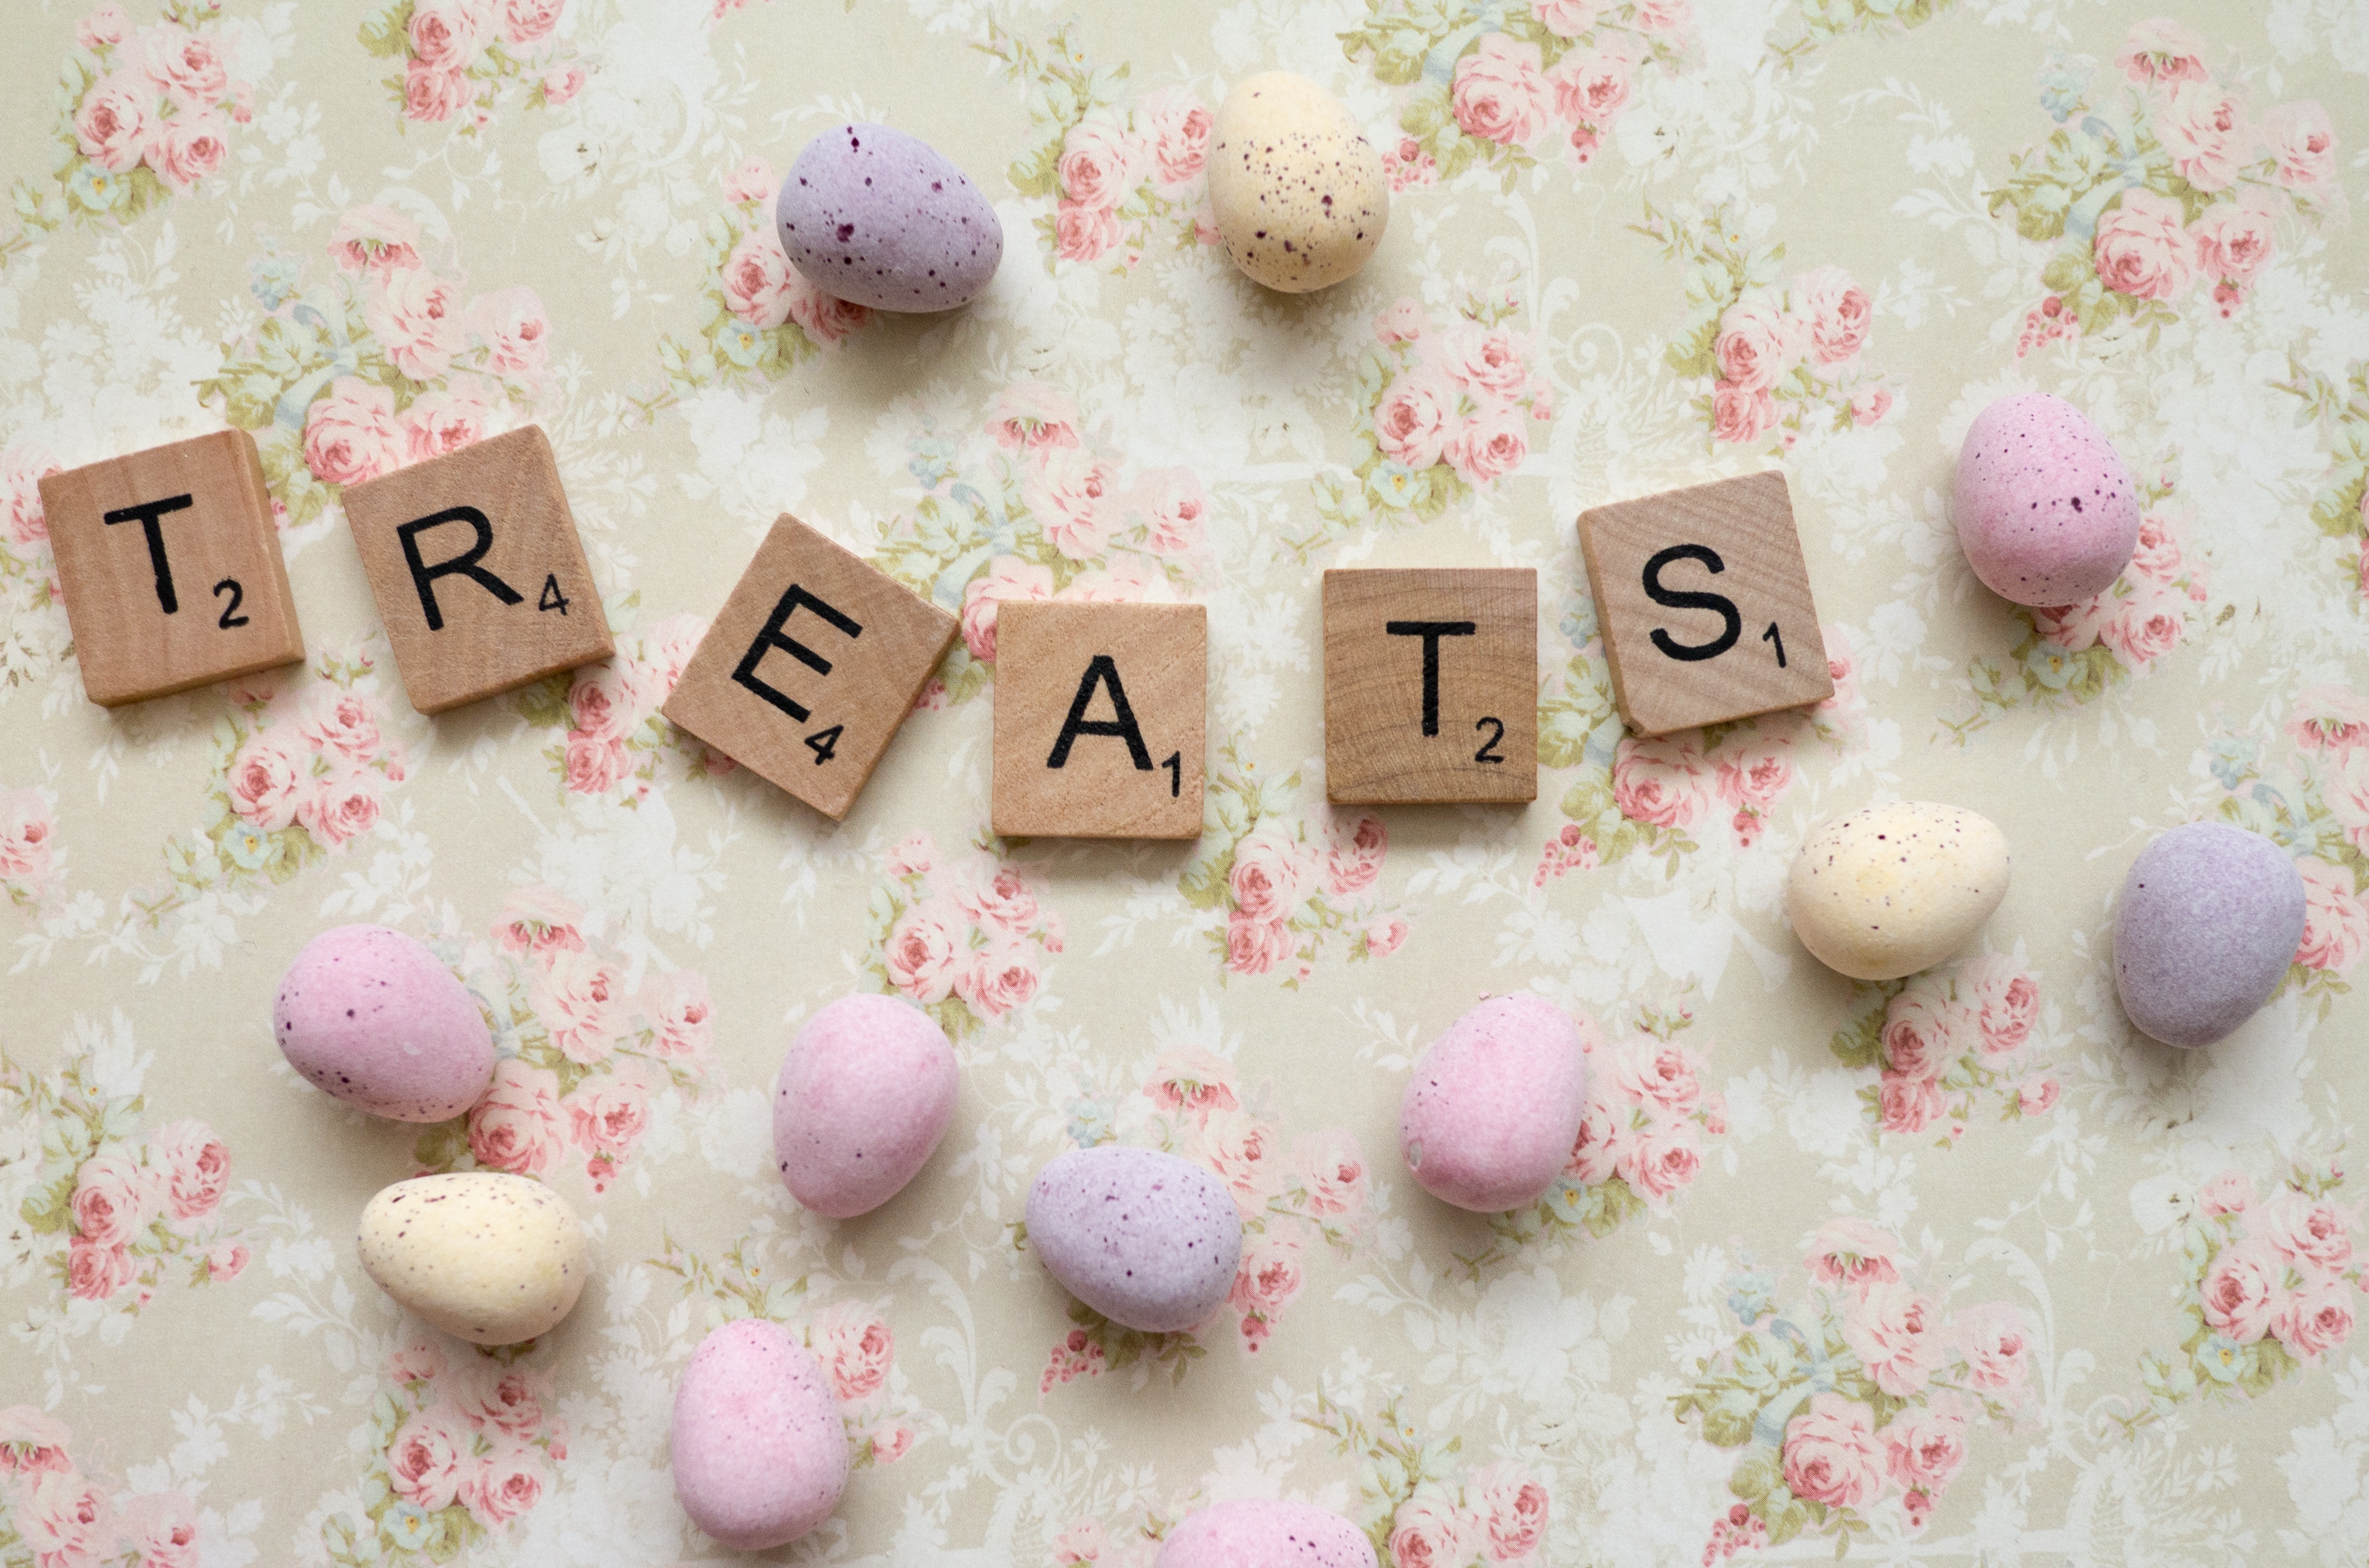
heart, food, pink, dessert, icing, sweetness, snack food